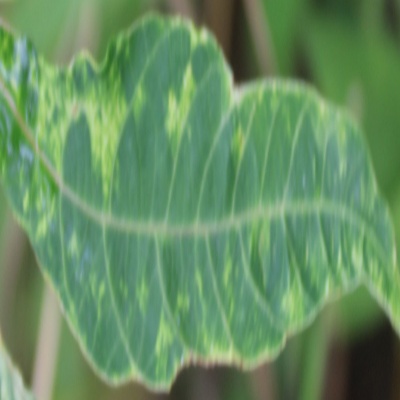
Crop: Cassava
Condition: mosaic